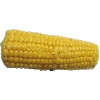
Label: Corn 1